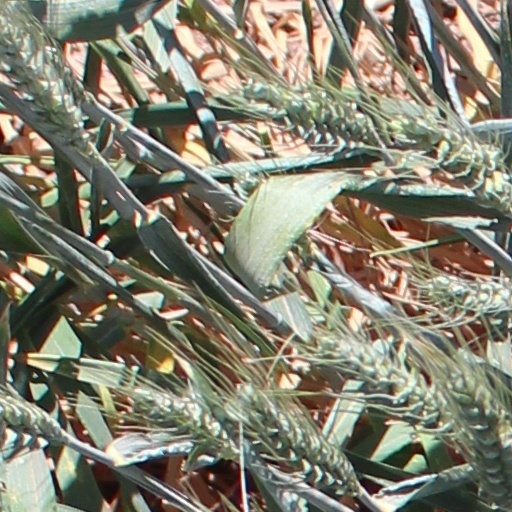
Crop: wheat